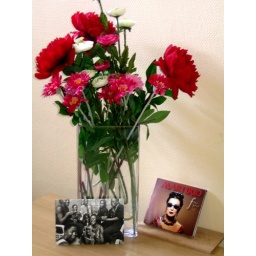
maria's flowers, a nice black and white card and a cd by martirio, gent, belgium, may 2005.